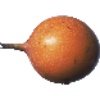
Label: granadilla